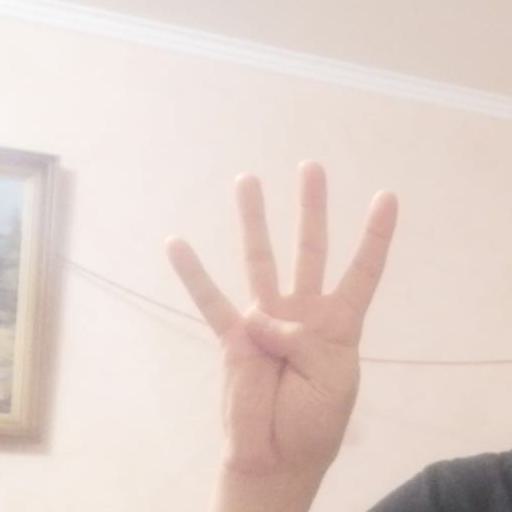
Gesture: four